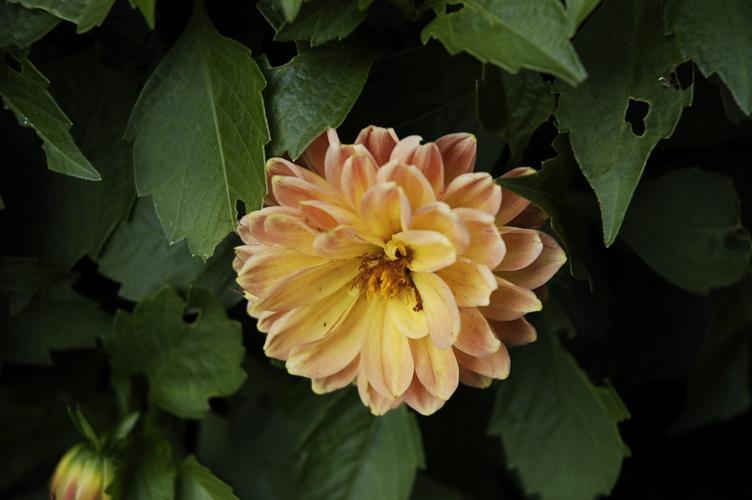
Label: pink-yellow dahlia?